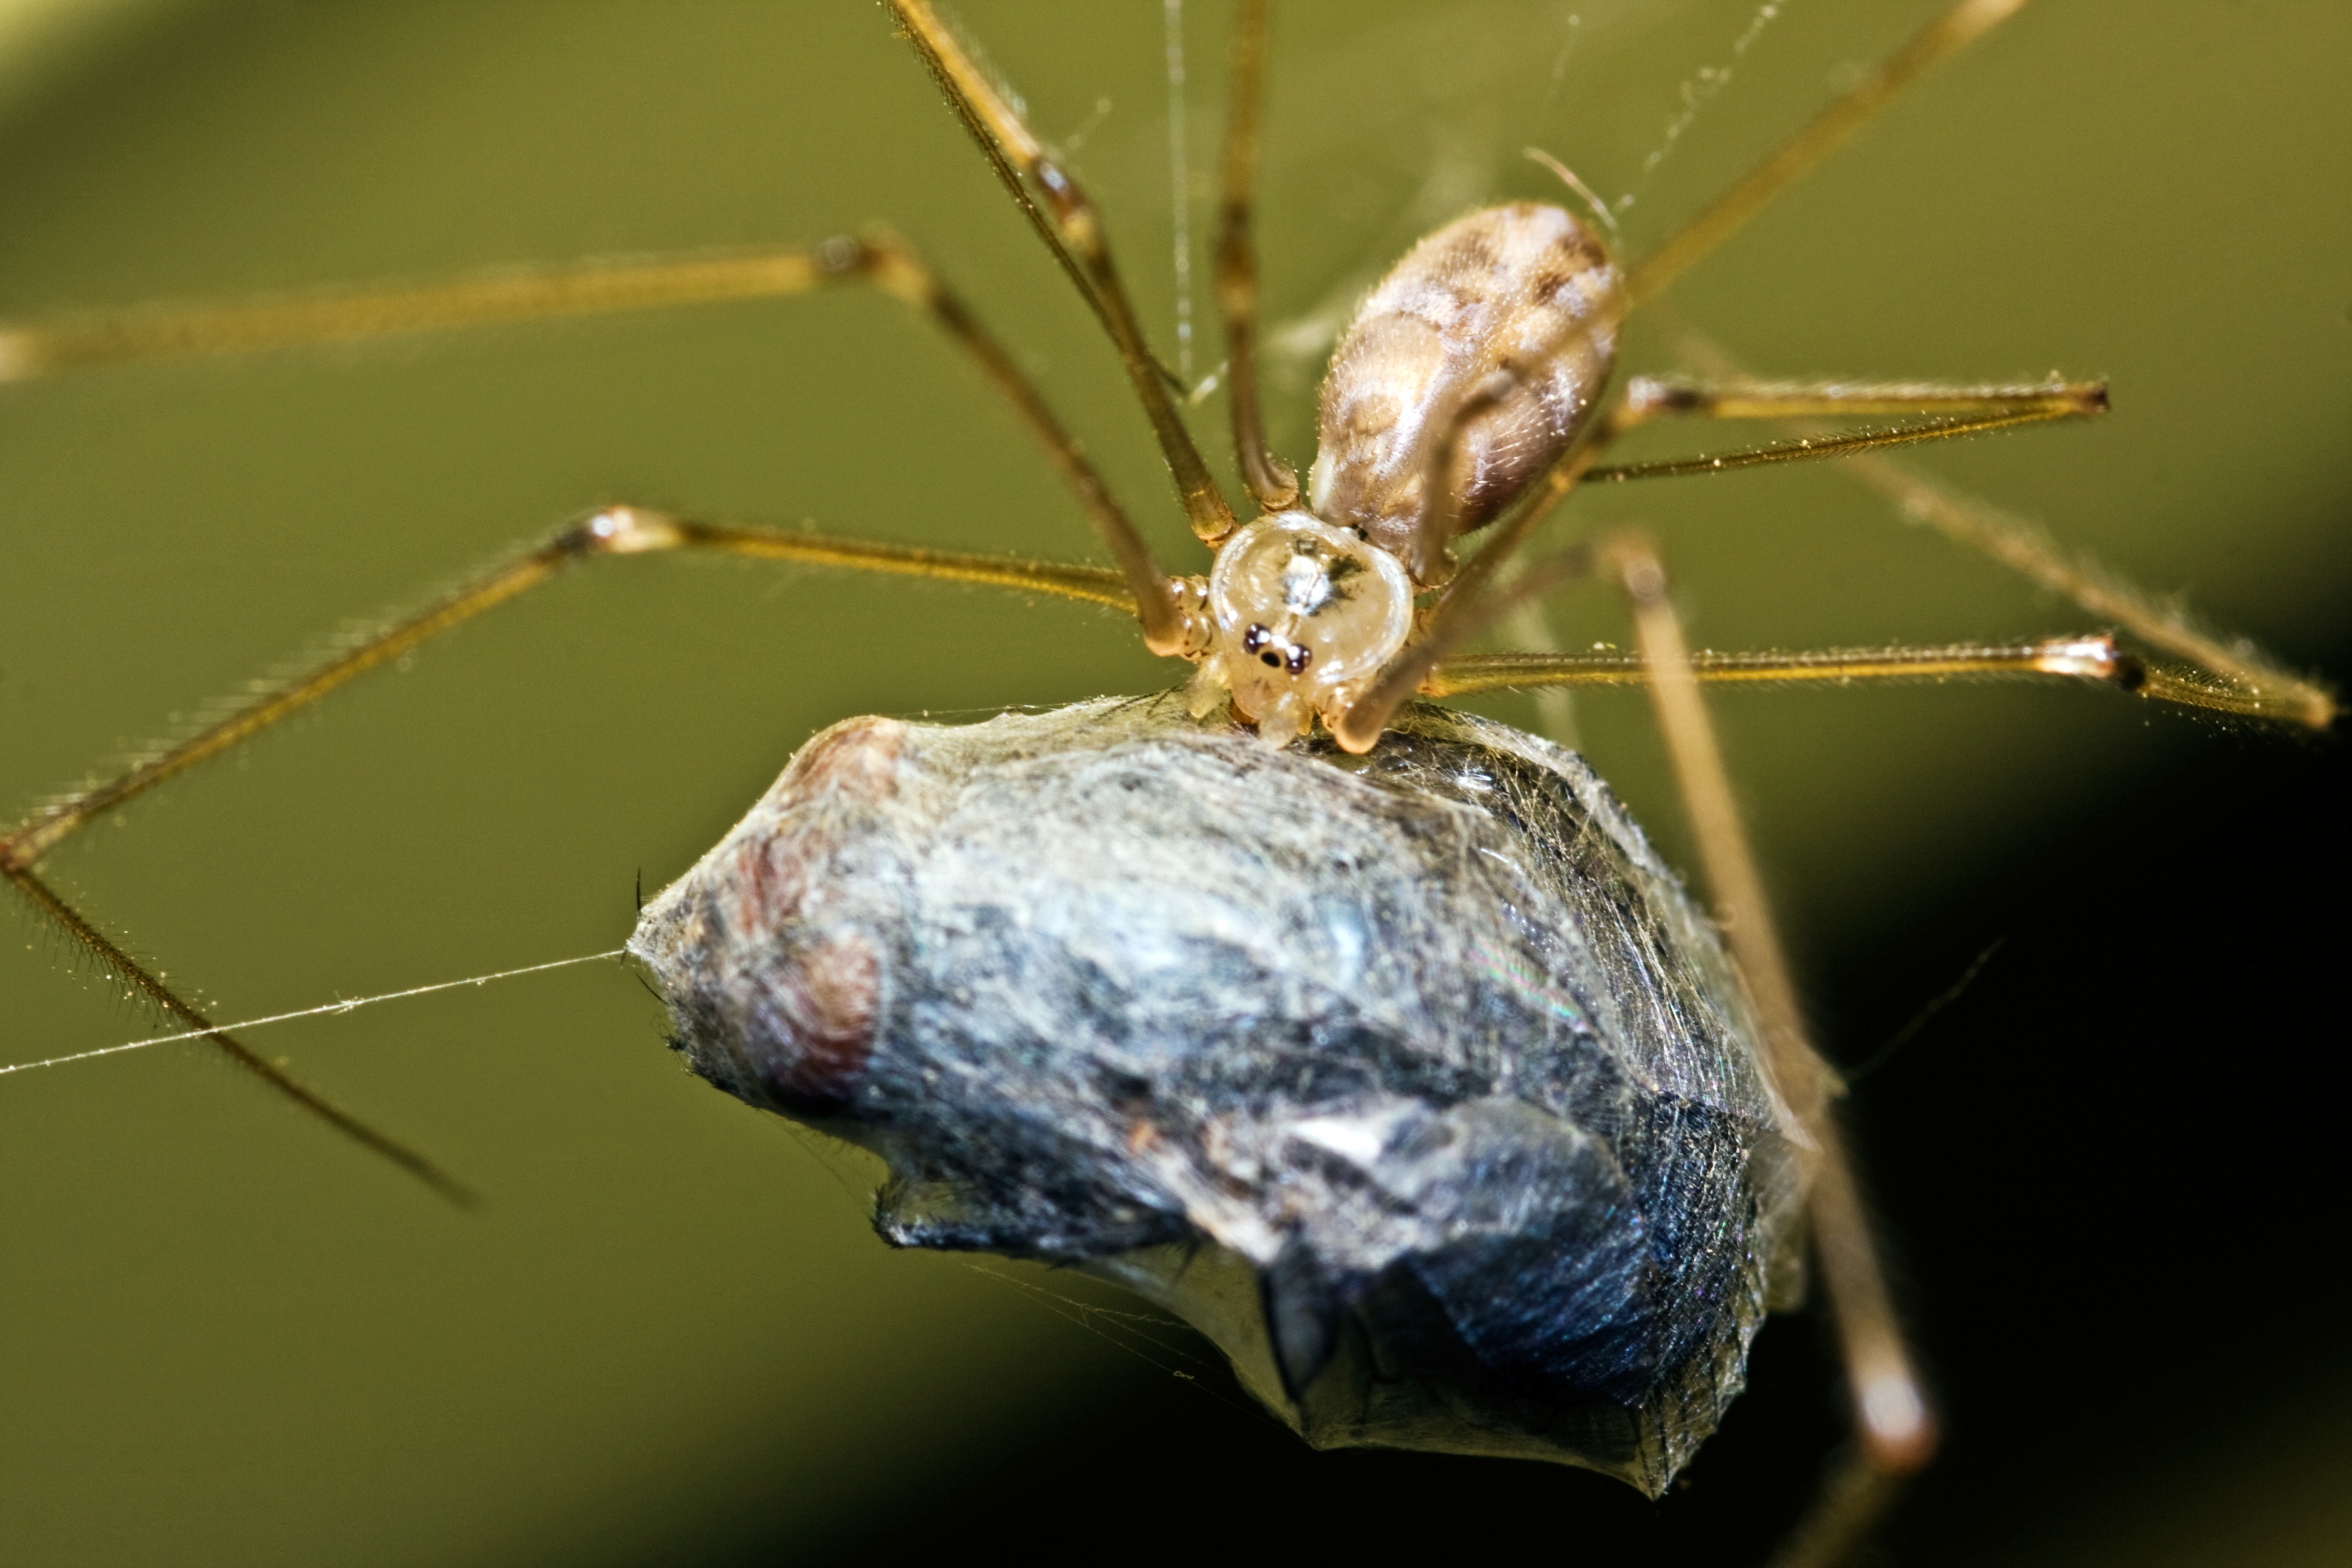
nature, photography, fly, food, insect, macro, close, eat, fauna, invertebrate, cobweb, close up, spider, legs, caught, prey, fang, captured, back light, macro photography, arthropod, european garden spider, araneus, spider with prey, spinning up, insect photo, spin threads, orb weaver spider